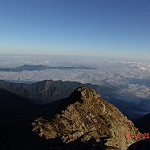
Label: mountain